William Pope Clement

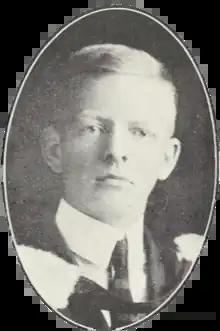
W. P. Clement

William Pope Clement, (August 26, 1887 – 1982) was a politician in Ontario, Canada. He served as mayor of Kitchener from 1929 to 1930.